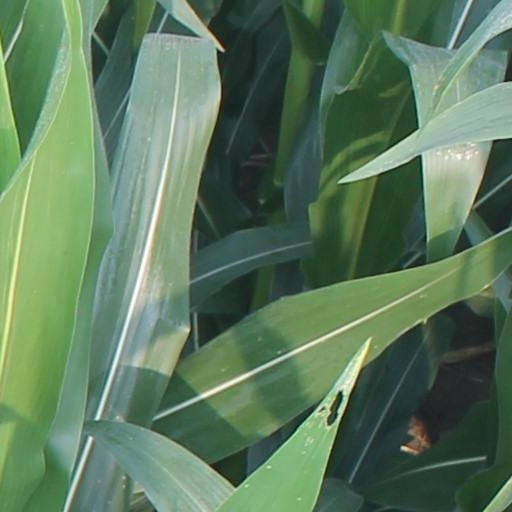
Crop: maize; corn